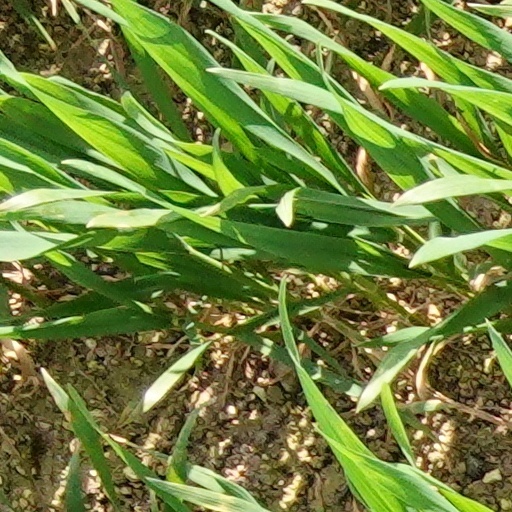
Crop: wheat